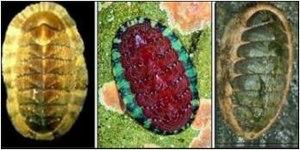
Divers chitons actuels. Montage
La mosaïque du Nil de Palestrina, aussi appelée mosaïque nilotique de Palestrina ou de Préneste, ancien nom de Palestrina, ou encore mosaïque Barberini, est une mosaïque de pavement de la fin de l'époque hellénistique qui représente le cours du Nil, de l'Éthiopie à la mer Méditerranée. Elle faisait partie d'une grotte-sanctuaire classique de Palestrina, en Italie. Elle mesure 5,85 mètres de large et 4,31 mètres de haut et fournit le seul aperçu de la fascination que l'exotisme de l'Égypte exerçait sur les Romains au Iᵉʳ siècle av. J.-C. ; c'est une ancienne manifestation du rôle de l'Égypte ancienne dans l'imaginaire occidental et un exemple du genre du « paysage nilotique », qui a une longue histoire iconographique en Égypte et dans les civilisations égéennes.